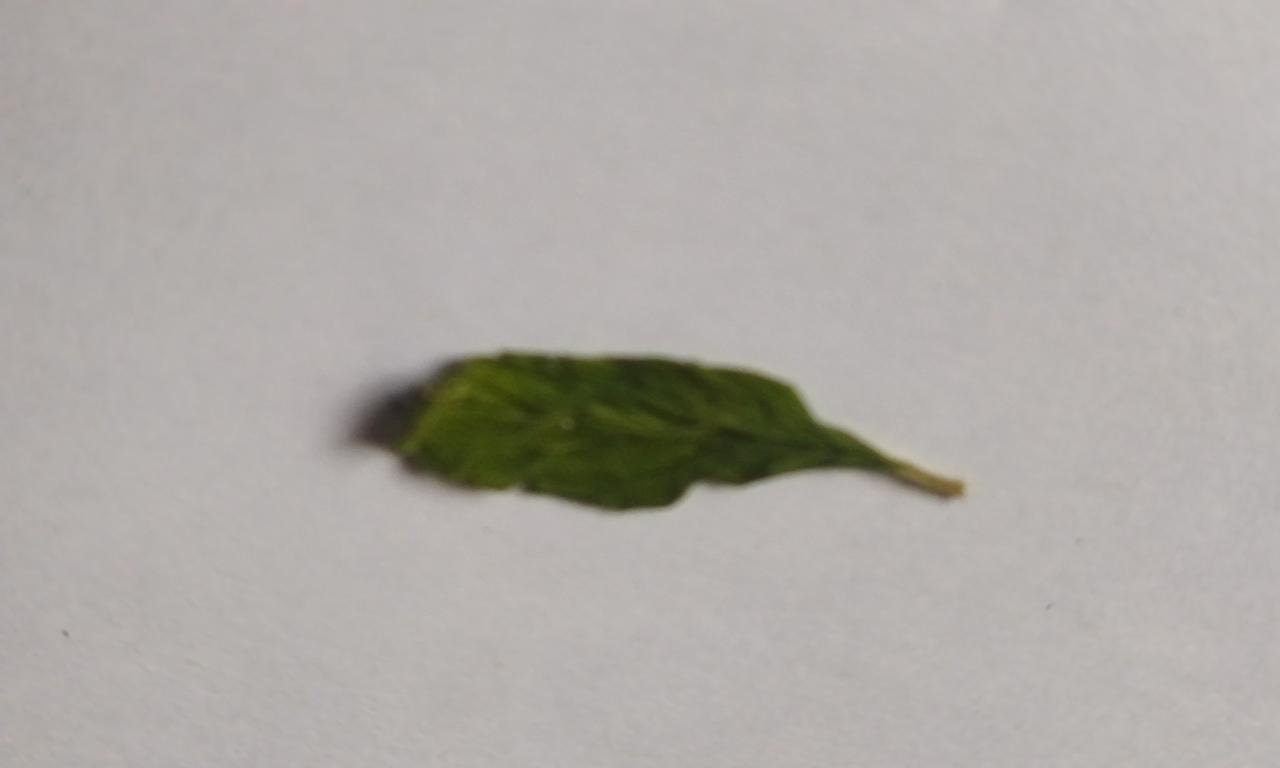
Label: Dried